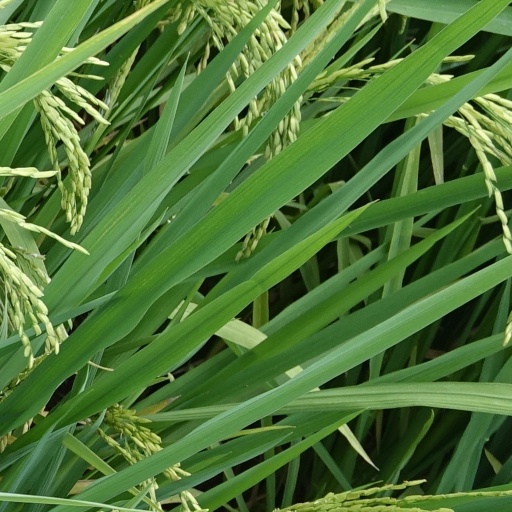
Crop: rice